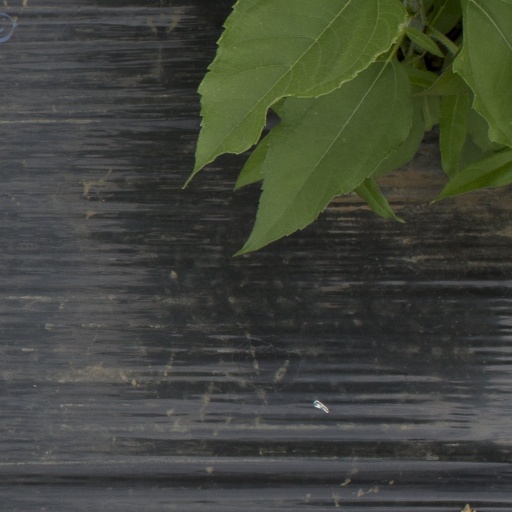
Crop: Jerusalem artichoke